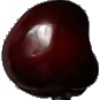
Label: Cherry 1